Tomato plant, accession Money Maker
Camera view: vertical (180 deg); turntable rotation: 180 degrees
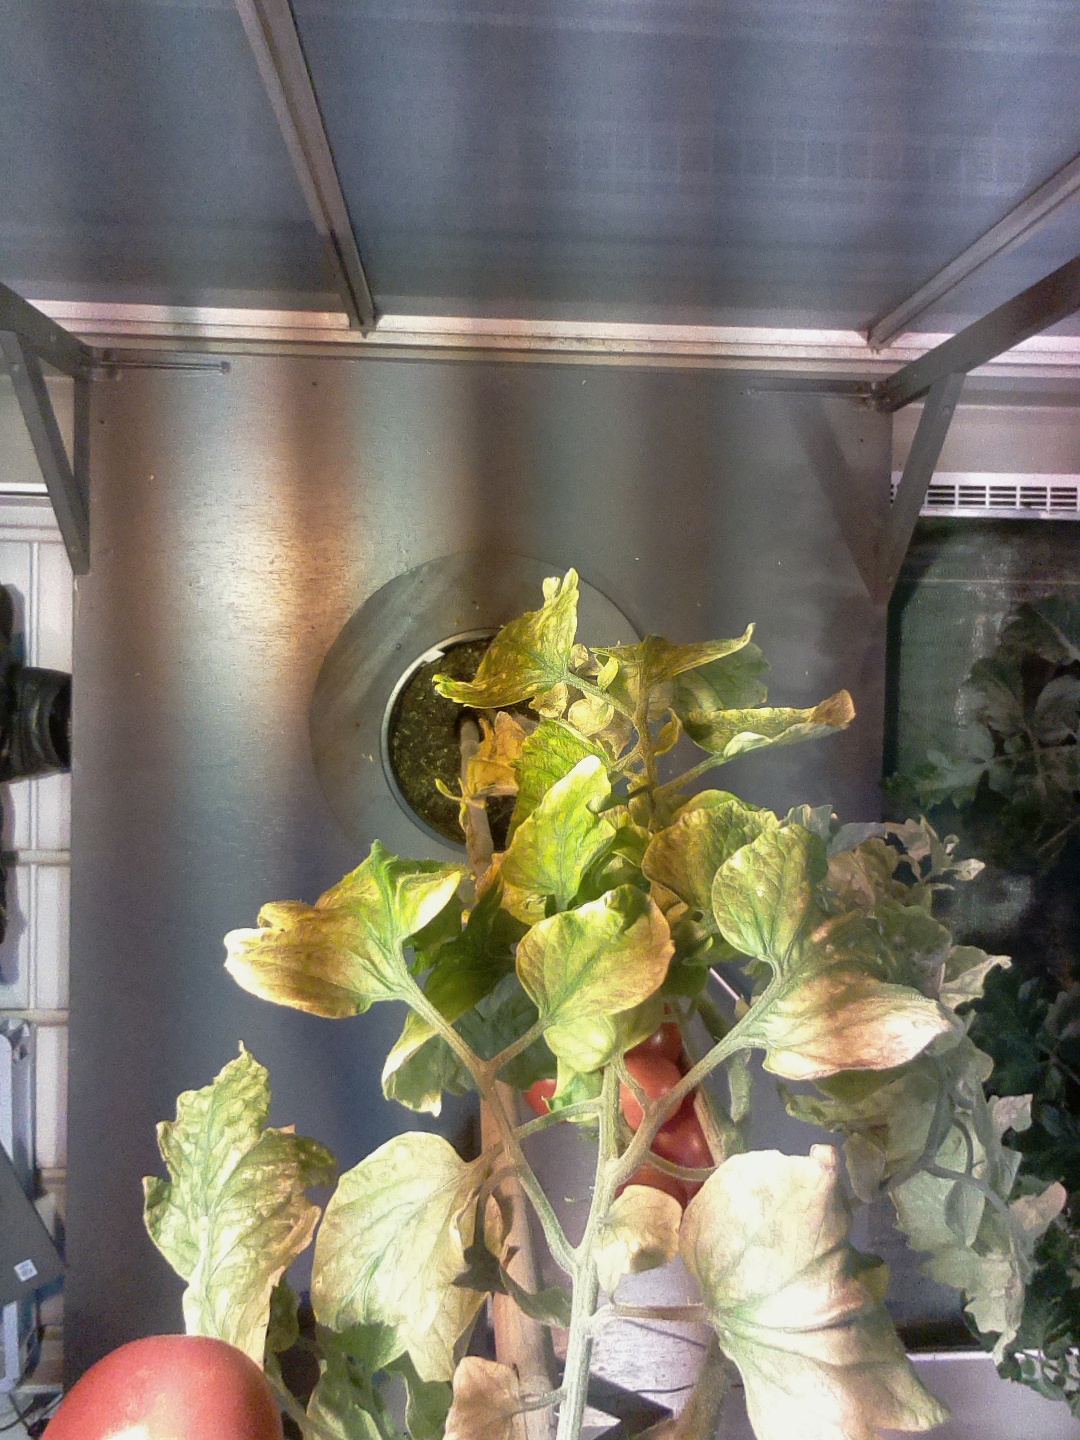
BBCH growth stage 88: 80%-90% of fruits show typical fully ripe color